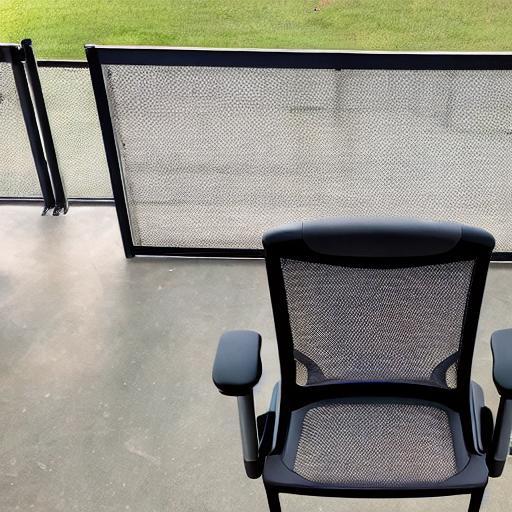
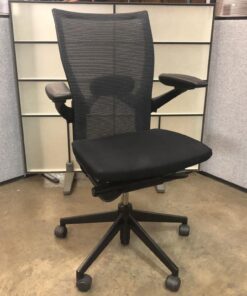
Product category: items_chair
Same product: no